Hotel Atlantic Hamburg

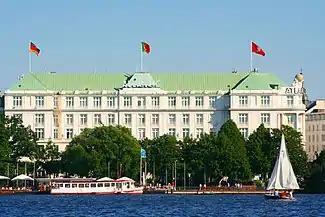
Hotel Atlantic as seen across the Außenalster

The Hotel Atlantic was constructed at a cost of 14 million gold marks and was designed to house passengers on transatlantic ocean liners of the Hamburg America Line (HAPAG) and the Hamburg South America Line. It was opened on 2 May 1909 by Chancellor Bernhard von Bülow and HAPAG general director Albert Ballin. Following the end of World War II, it was requisitioned by the British Armed Forces and used as their Hamburg headquarters from 1945 to 1950. The hotel reopened on 1 March 1950. In 1957, the hotel was sold to the Kempinski chain.